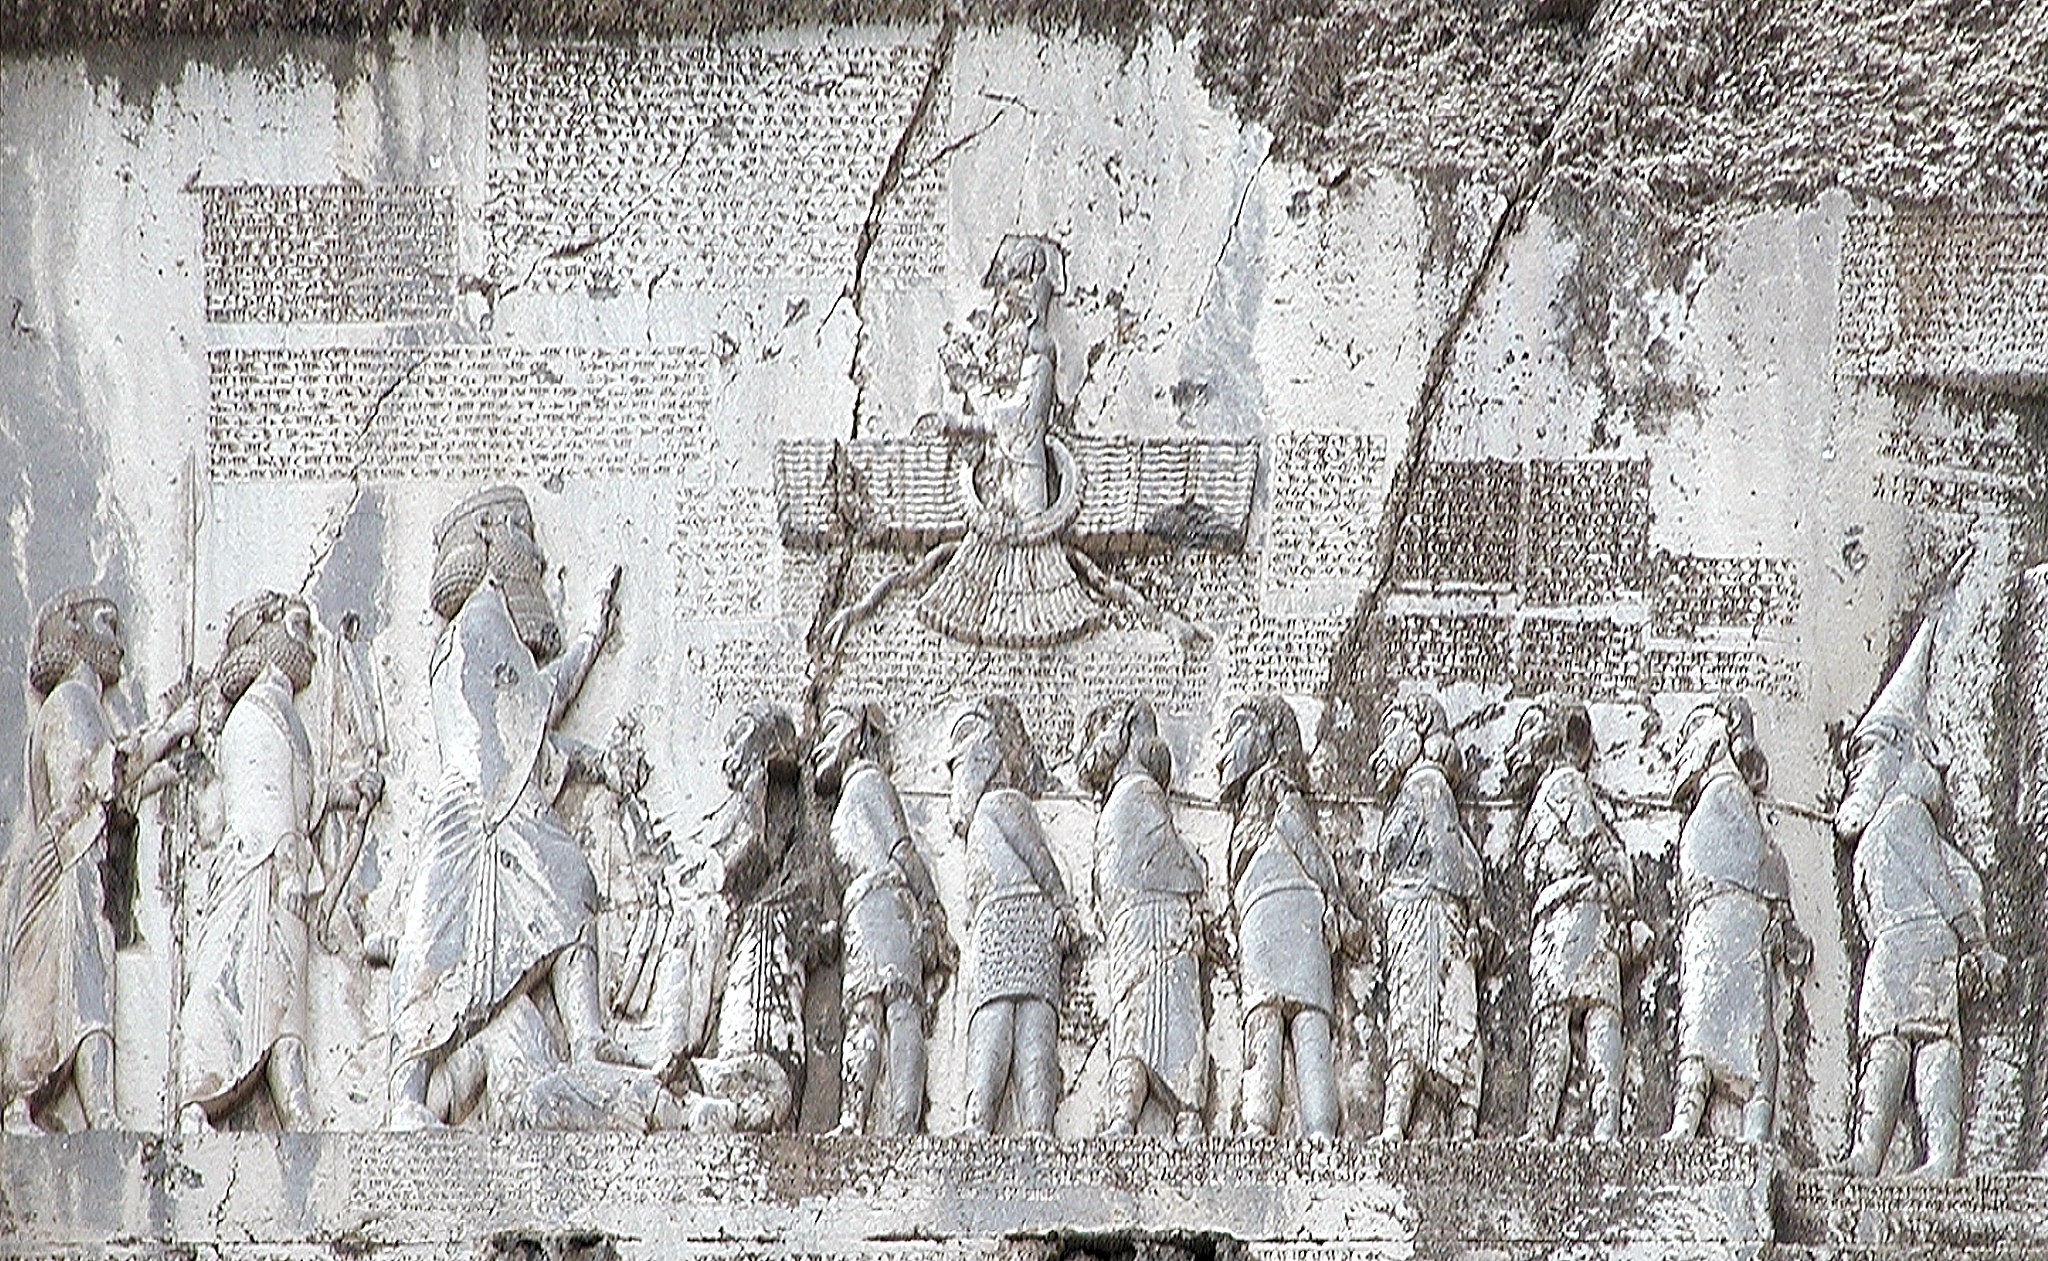
Title: Behistun Inscription
Description: Behistun inscription reliefs
Date: between 522 and 486 BC
Categories: Behistun Inscription, PD-old-100-expired, Self-published work, PD-self, Artworks with Wikidata item, Derivative versions, Template Unknown (artist), CC-PD-Mark, Artworks with Wikidata item missing author, Artworks with Wikidata item missing genre, Artworks digital representation of unknown type of work, Artworks digital representation of 3D work